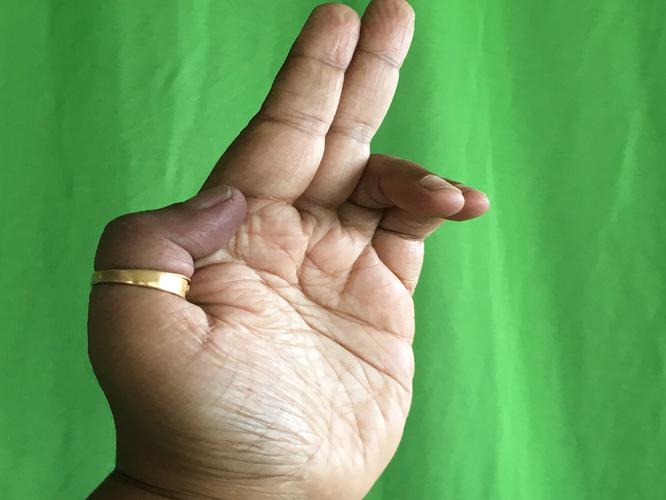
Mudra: Ardhapathaka
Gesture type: single_hand